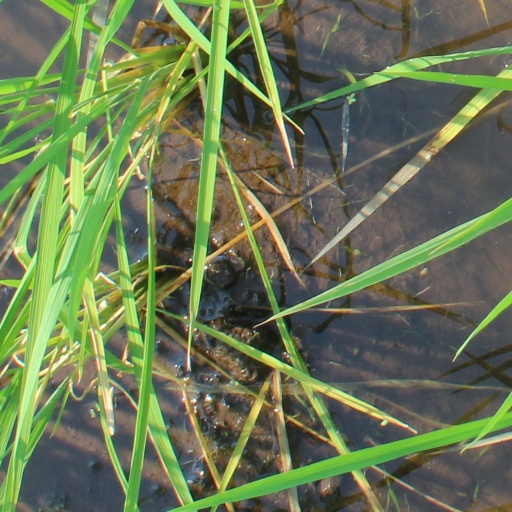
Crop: rice